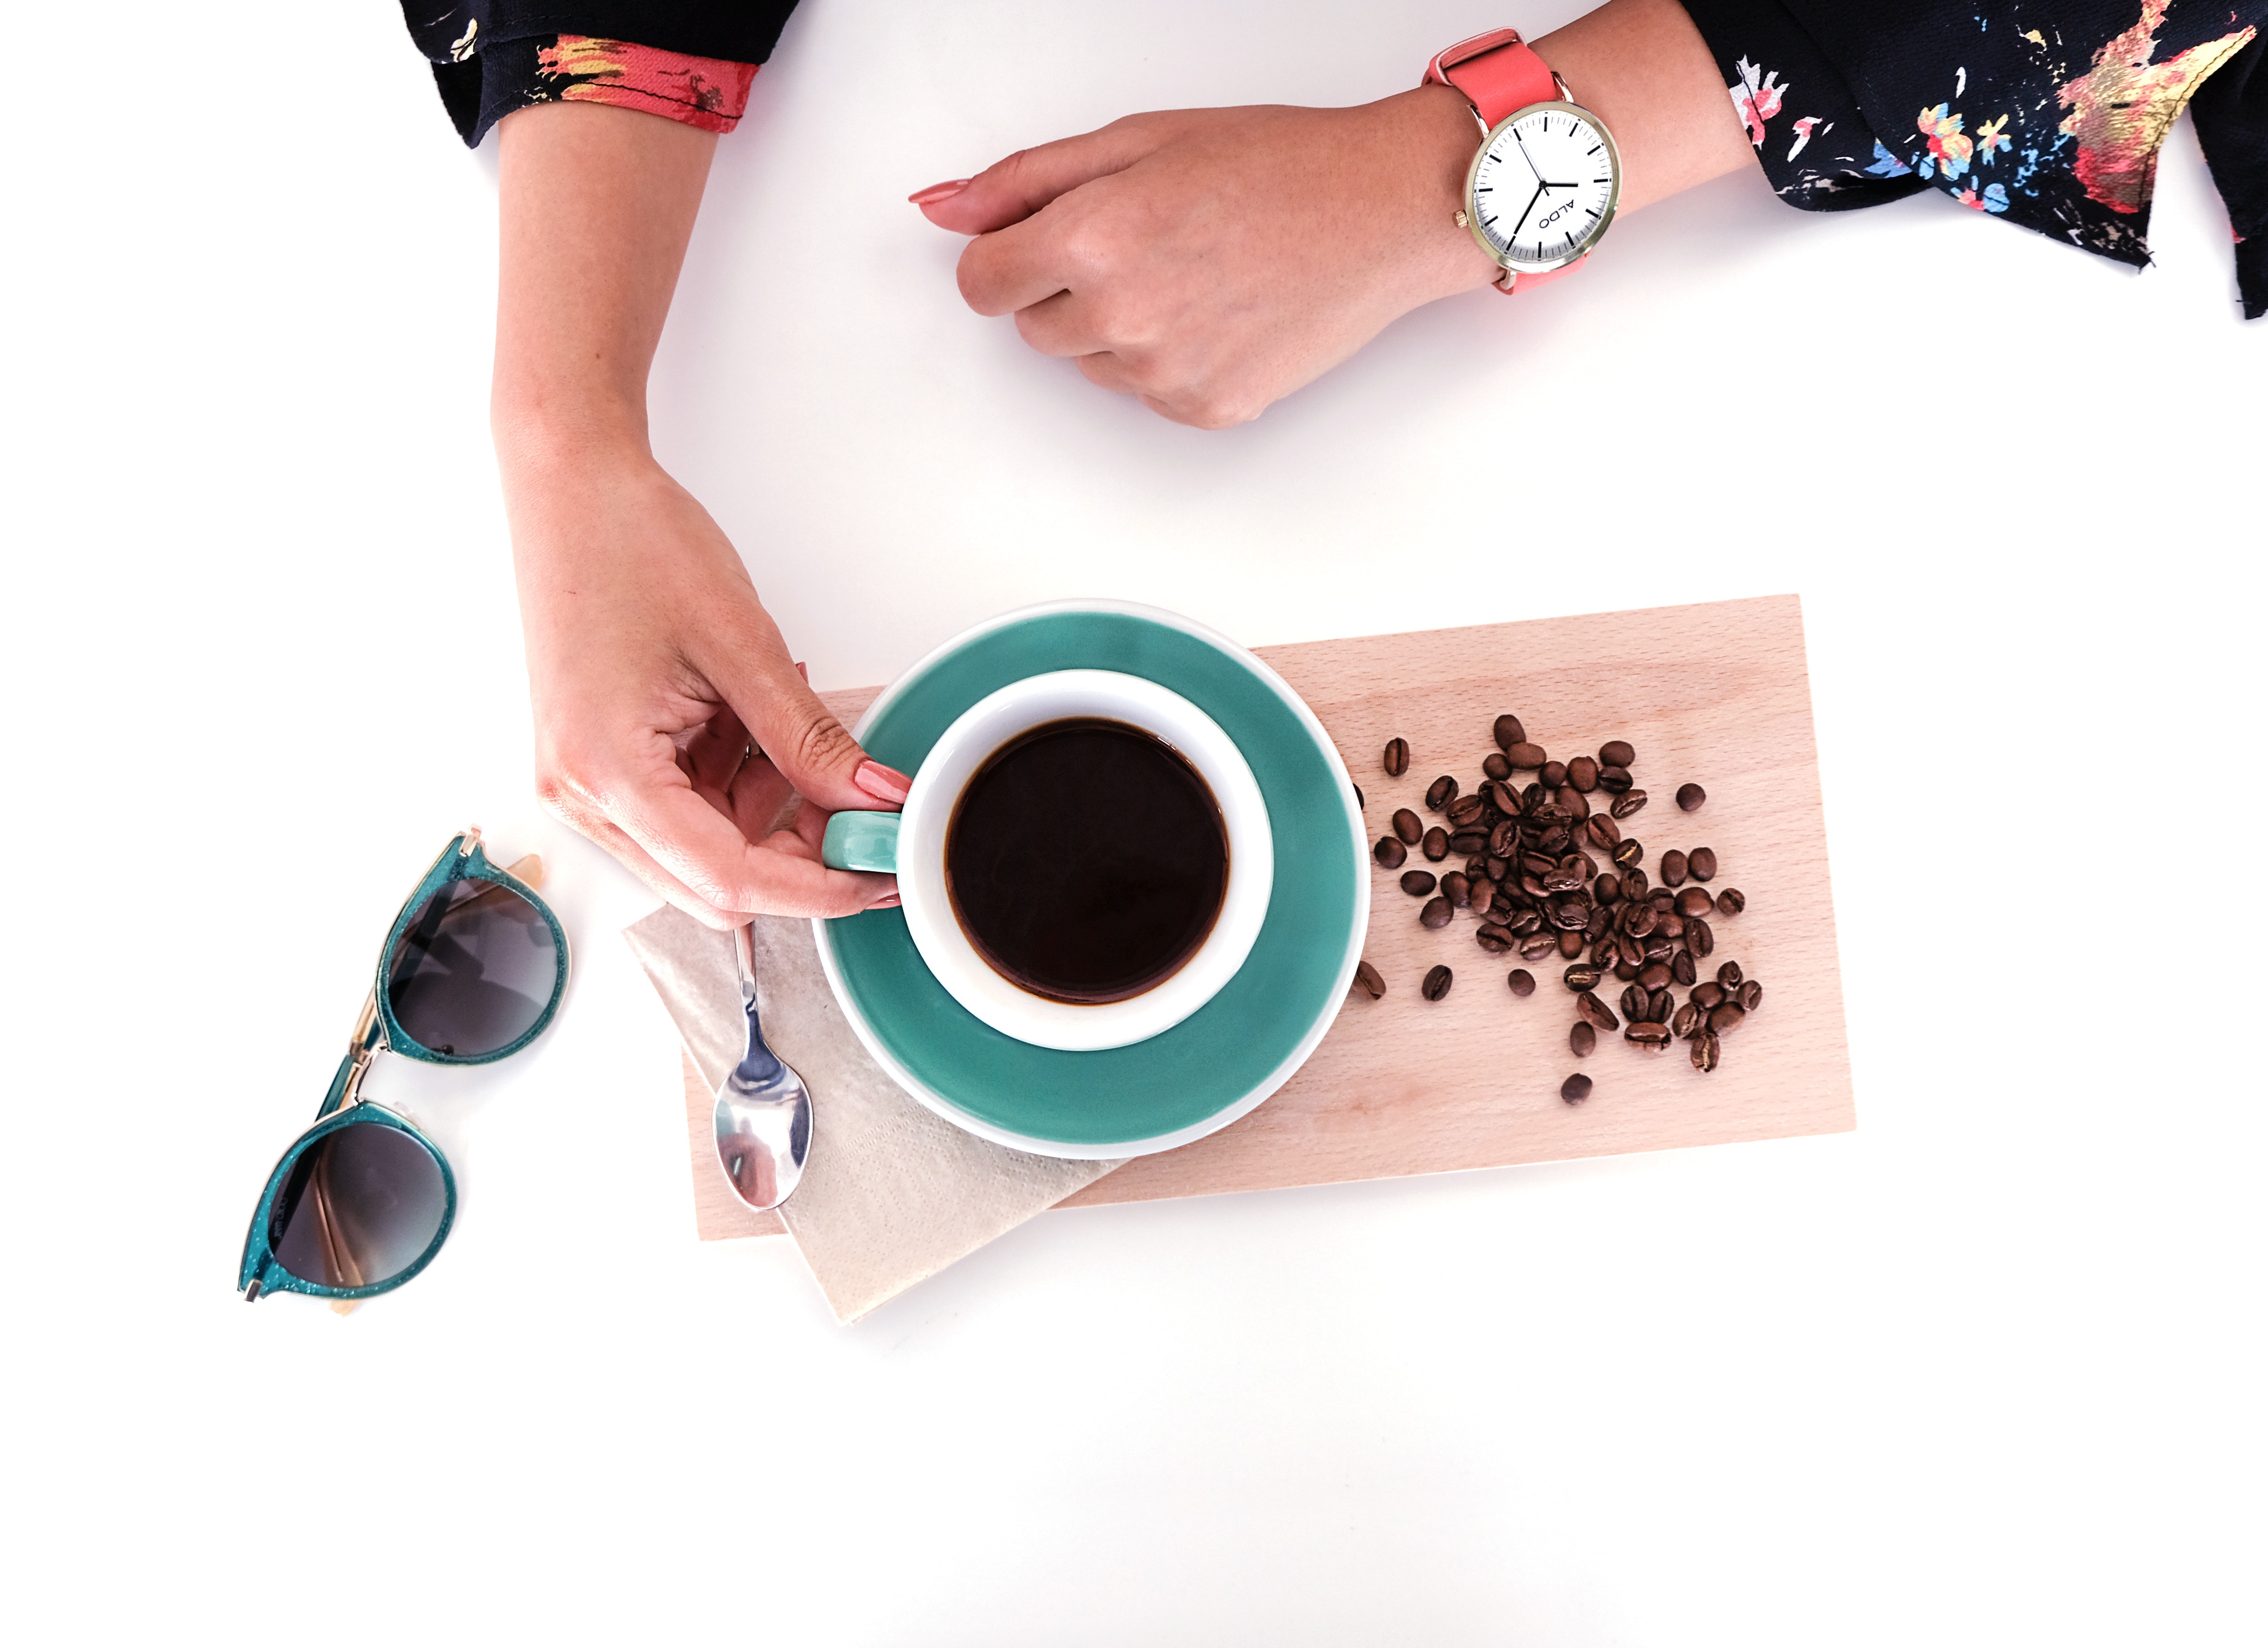
finger, nail, hand, design, fashion accessory, soil, turquoise, jewellery, play